Crocker-McMillin Mansion

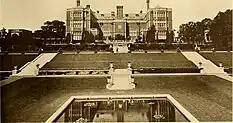
Garden side of the mansion, 1909

The Darling estate, originally over 1,100 acres, was established by Alfred B. Darling in 1872. The Darlings built a house on the property, as well as a racetrack for horses. The Darling estate was purchased in November 1901 by George Crocker, who described the property as "the finest site for a residence in the country." In response to rumors of the possible purchase, the "Ramsey Journal" wrote that "the coming of such a man would mean much to our town."